La clemenza di Tito (Mysliveček)

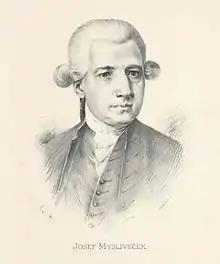
Josef Mysliveček

La clemenza di Tito ("The Clemency of Titus") is an 18th-century Italian opera in 3 acts by the Czech composer Josef Mysliveček. It was composed to a libretto by the Italian poet Metastasio that was first performed in 1734 with music of Antonio Caldara. For a performance in the 1770s, it would only be expected that a libretto of such age would be abbreviated and altered to suit contemporary operatic taste (similar to the setting of the same text by Wolfgang Amadeus Mozart). The cuts and changes in the text made for the 1774 performance of Mysliveček's opera are not attributable. All of Mysliveček's operas are of the serious type in Italian language referred to as opera seria.